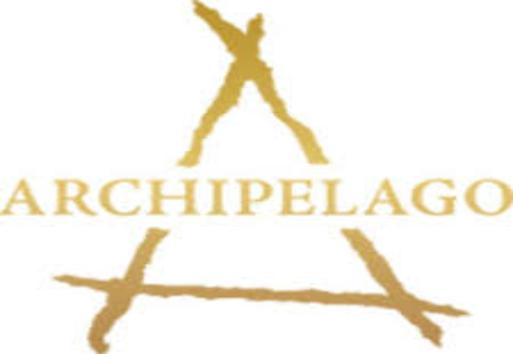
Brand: ARCHIPELAGO
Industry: Necessities